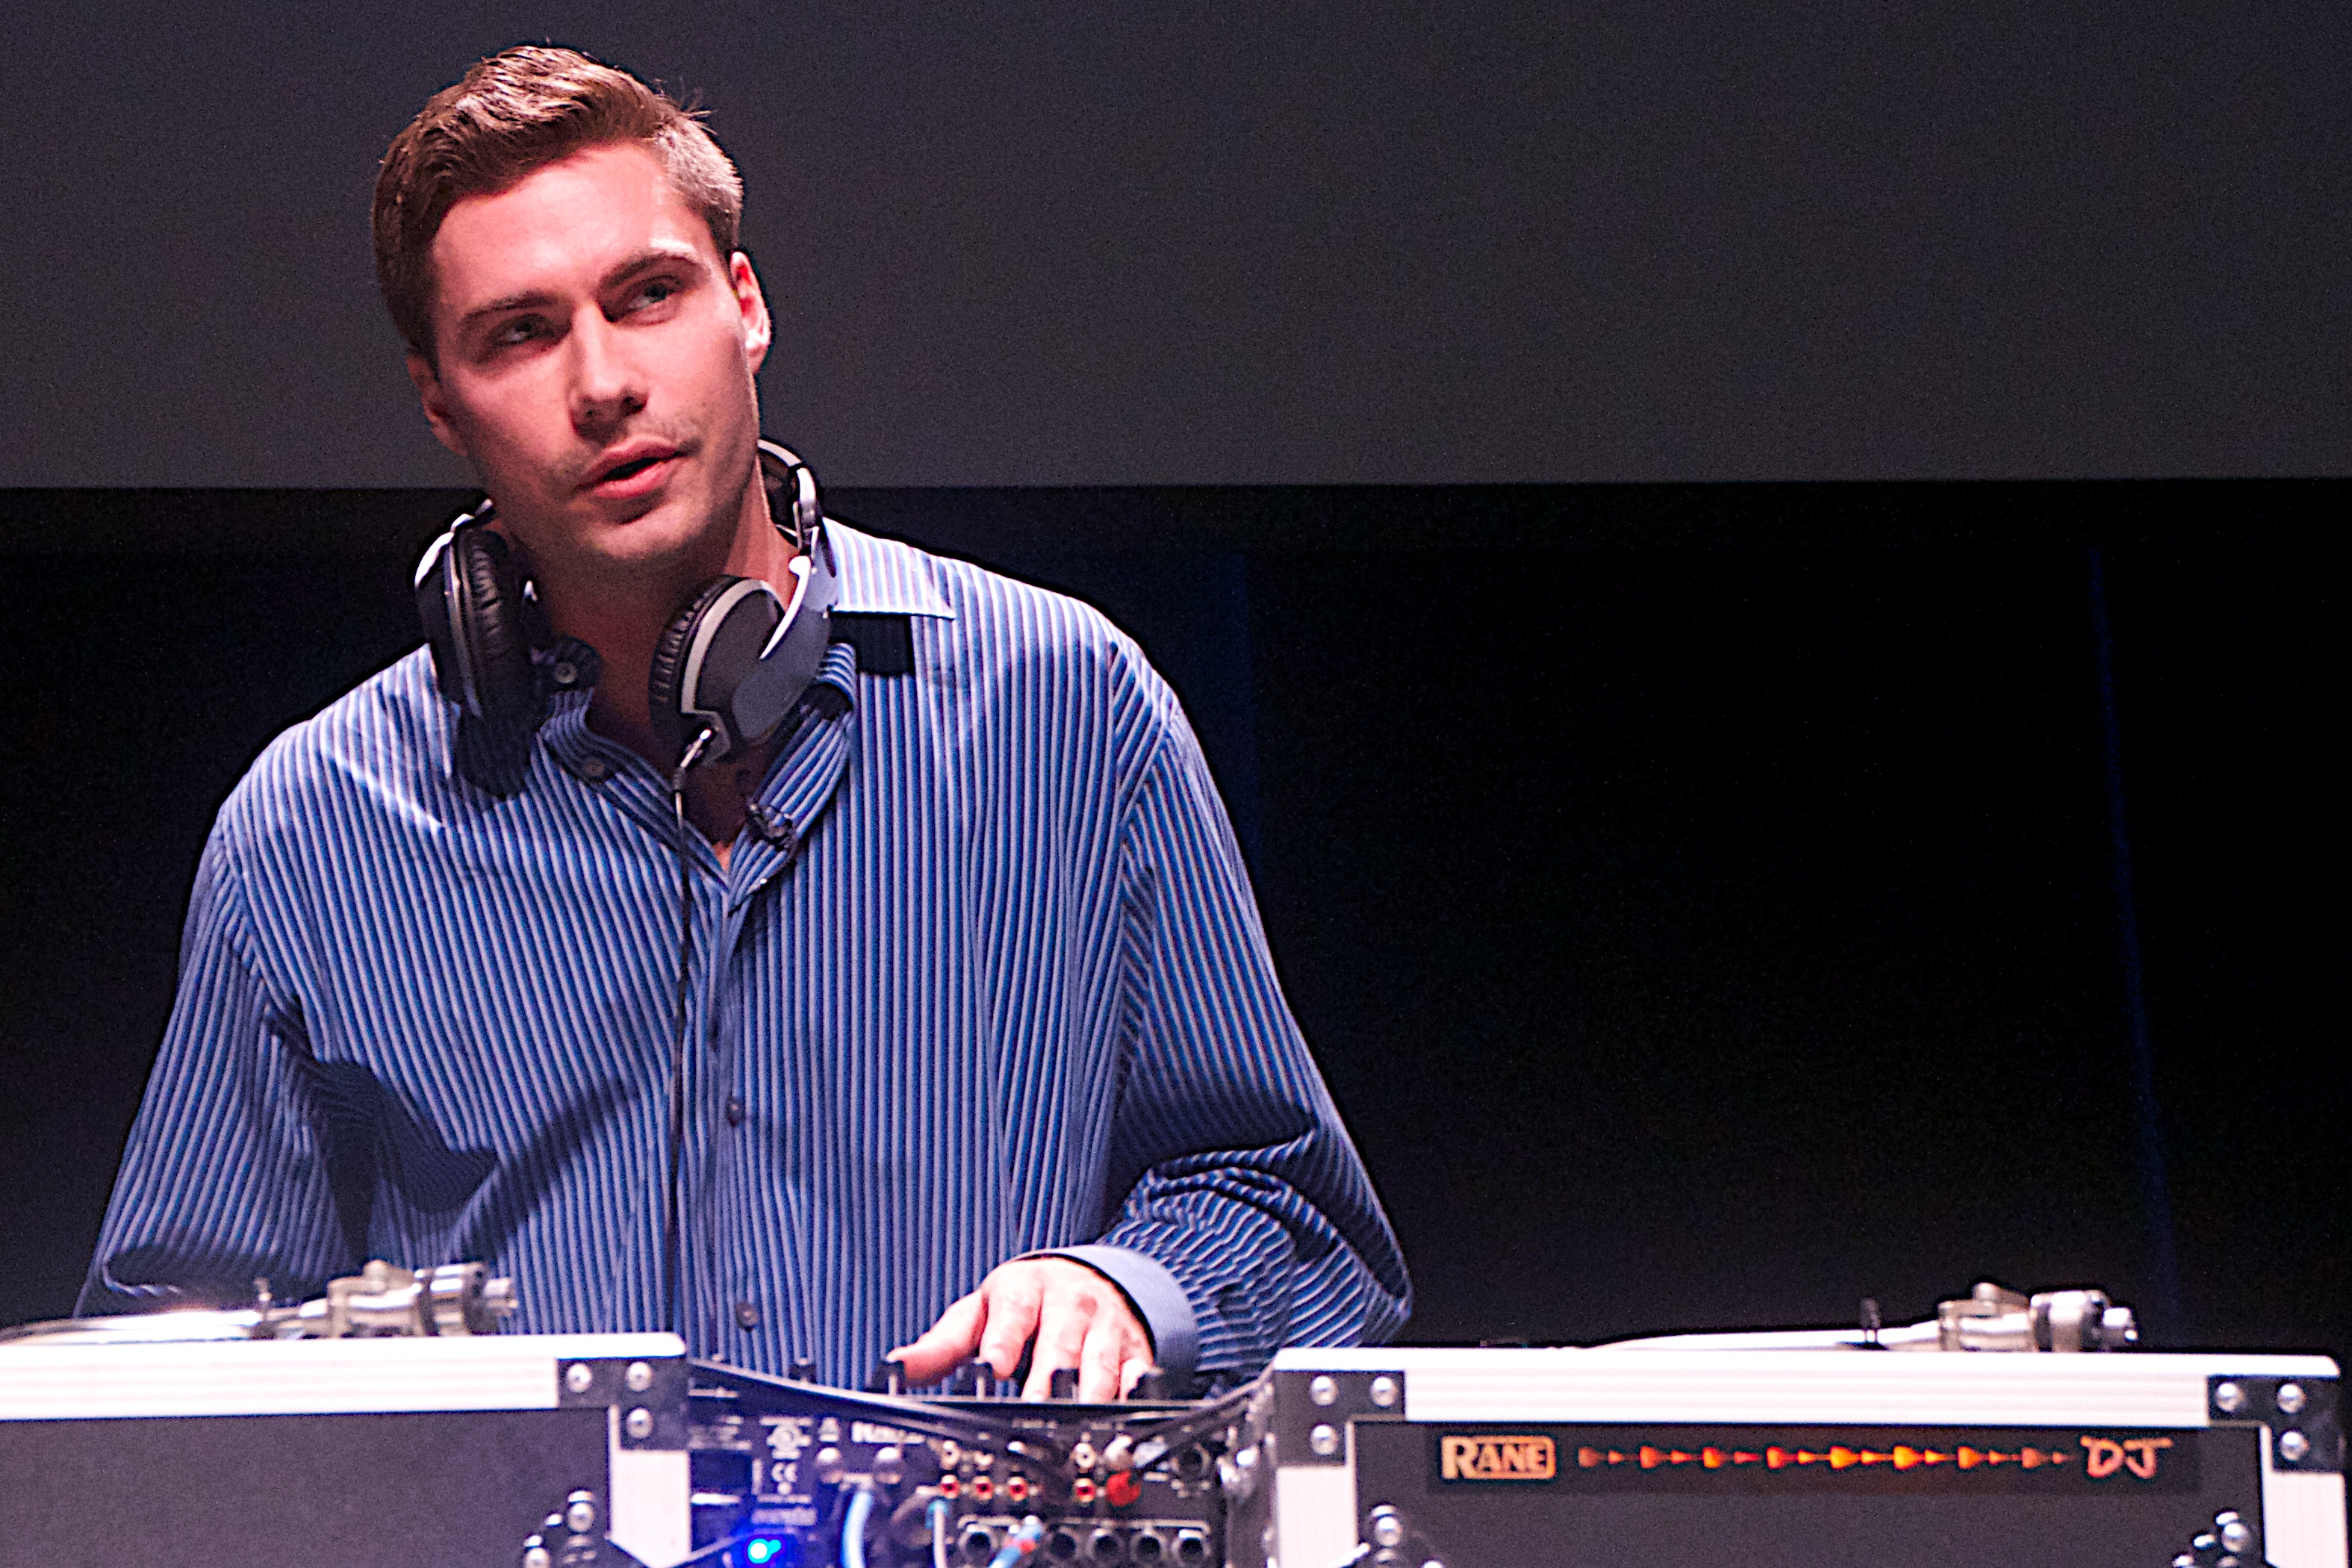
music, musician, stage, performance, singing, guitarist, drums, scctechtalks, entertainment, singer songwriter, keyboard player